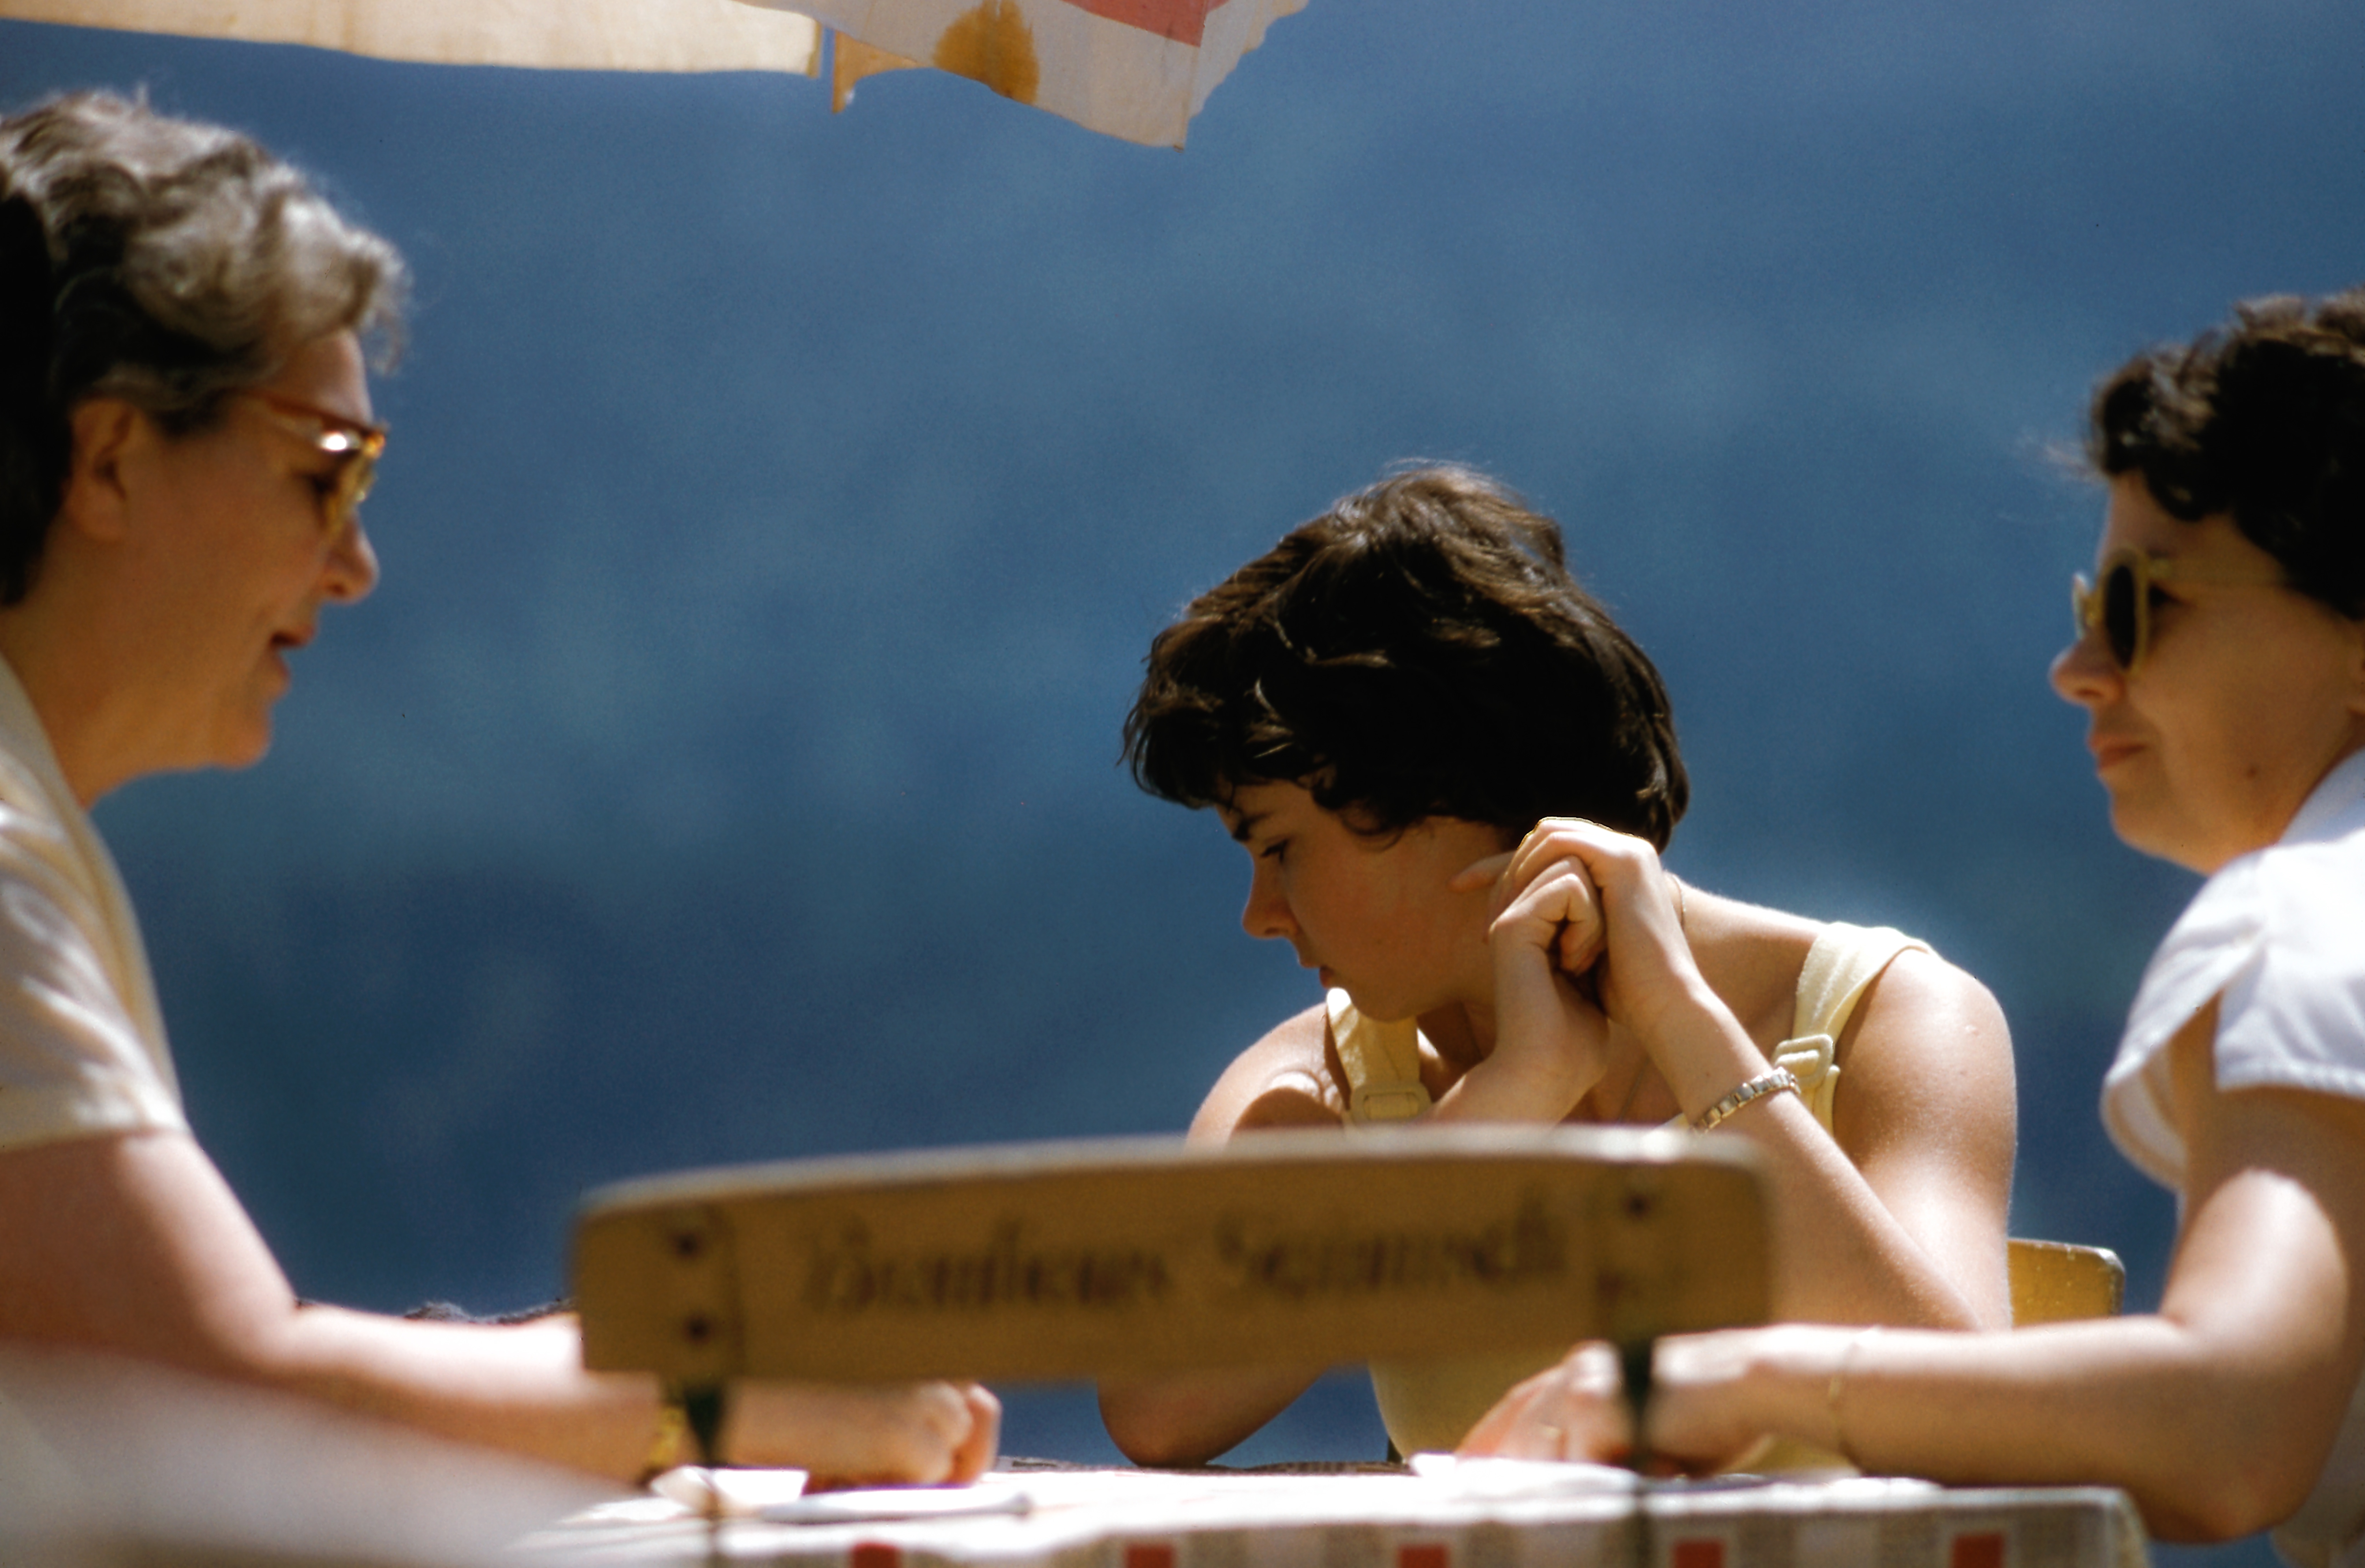
woman, female, youth, child, lady, conversation, education, talking, interaction